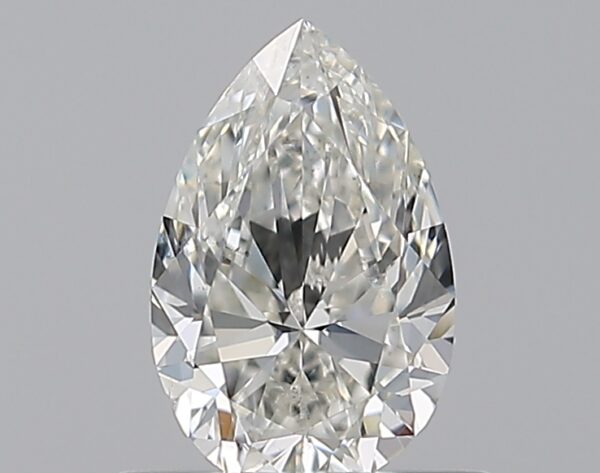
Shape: pear
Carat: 0.52
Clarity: SI1
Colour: H
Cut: EX
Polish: EX
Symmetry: VG
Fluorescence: N
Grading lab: GIA
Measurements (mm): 6.83 x 4.39 x 2.75